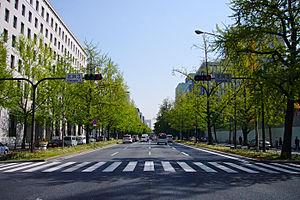
Le boulevard Midōsuji est la rue principale d'Osaka, chef-lieu de la préfecture du même nom, au Japon. Il traverse le centre de la ville du nord au sud, en passant par Umeda, Dōtonbori, Ame-mura, et Namba. En dessous de la rue court la ligne de métro Midōsuji.